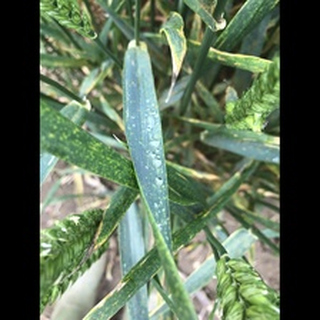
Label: wheat_brown_rust